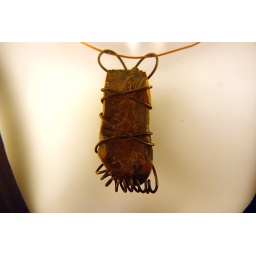
Fossil in a rock pendant done with fence building wire